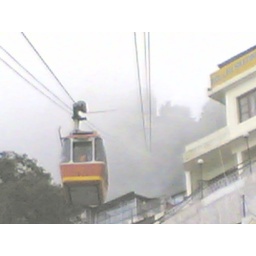
way to go top hill in mall road